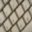
Label: keyboard